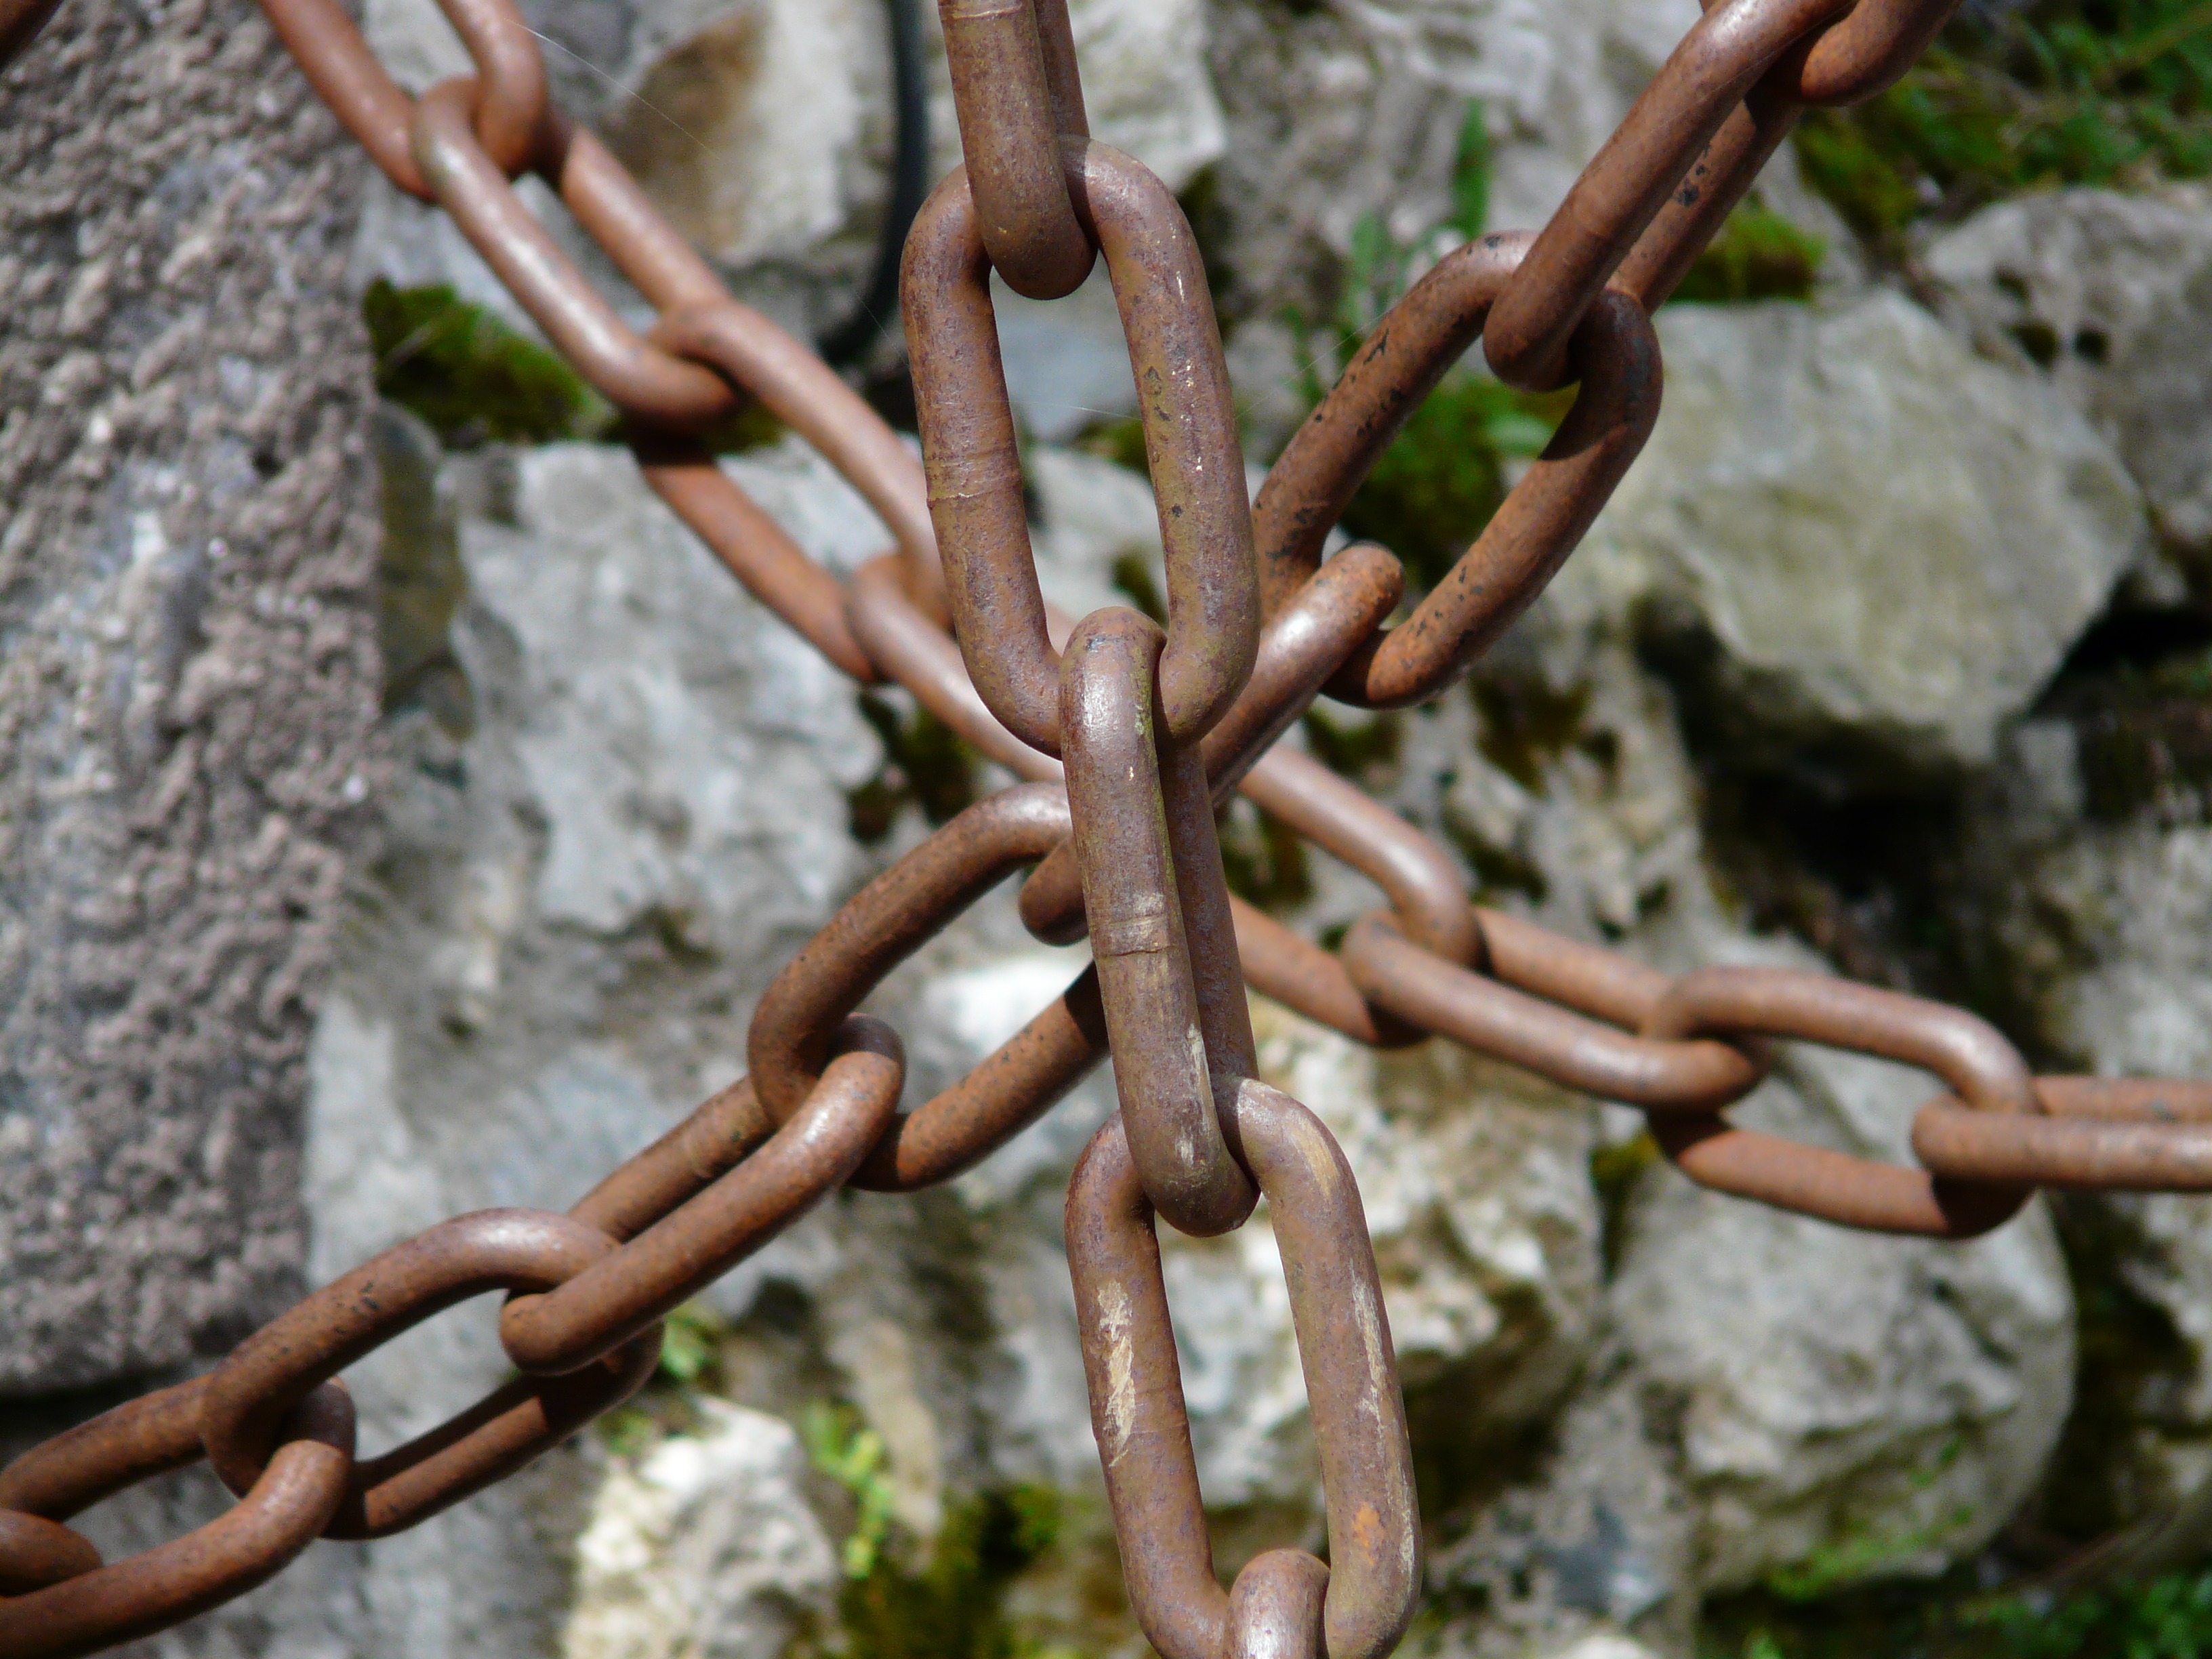
tree, nature, branch, plant, flower, wildlife, metal, brown, soil, botany, flora, fauna, twig, chains, rusty, iron, connection, knot, links of the chain, thorns spines and prickles